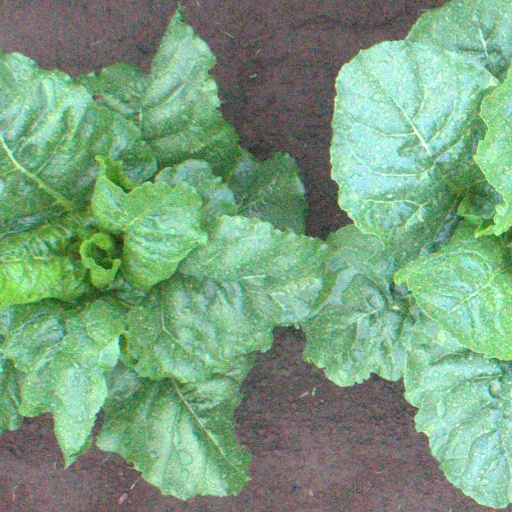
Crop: sugar beet